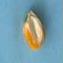
Maize quality: Good